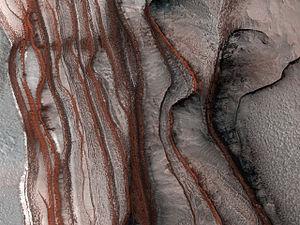
Mars Reconnaissance Orbiter est une mission spatiale américaine de la NASA en orbite autour de Mars. La sonde spatiale MRO a été lancée le 12 août 2005 par une fusée Atlas V-401 depuis la base de lancement de Cap Canaveral et s'est insérée en orbite martienne le 10 mars 2006. La sonde a modifié son orbite durant les cinq mois suivants en utilisant la technique de l'aérofreinage pour parvenir à se placer sur une orbite basse circulaire.